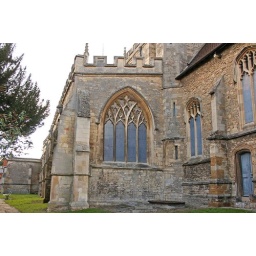
A view of the stained-glass window in the south transept of the church of St. Peter and St. Paul in Newport Pagnell.